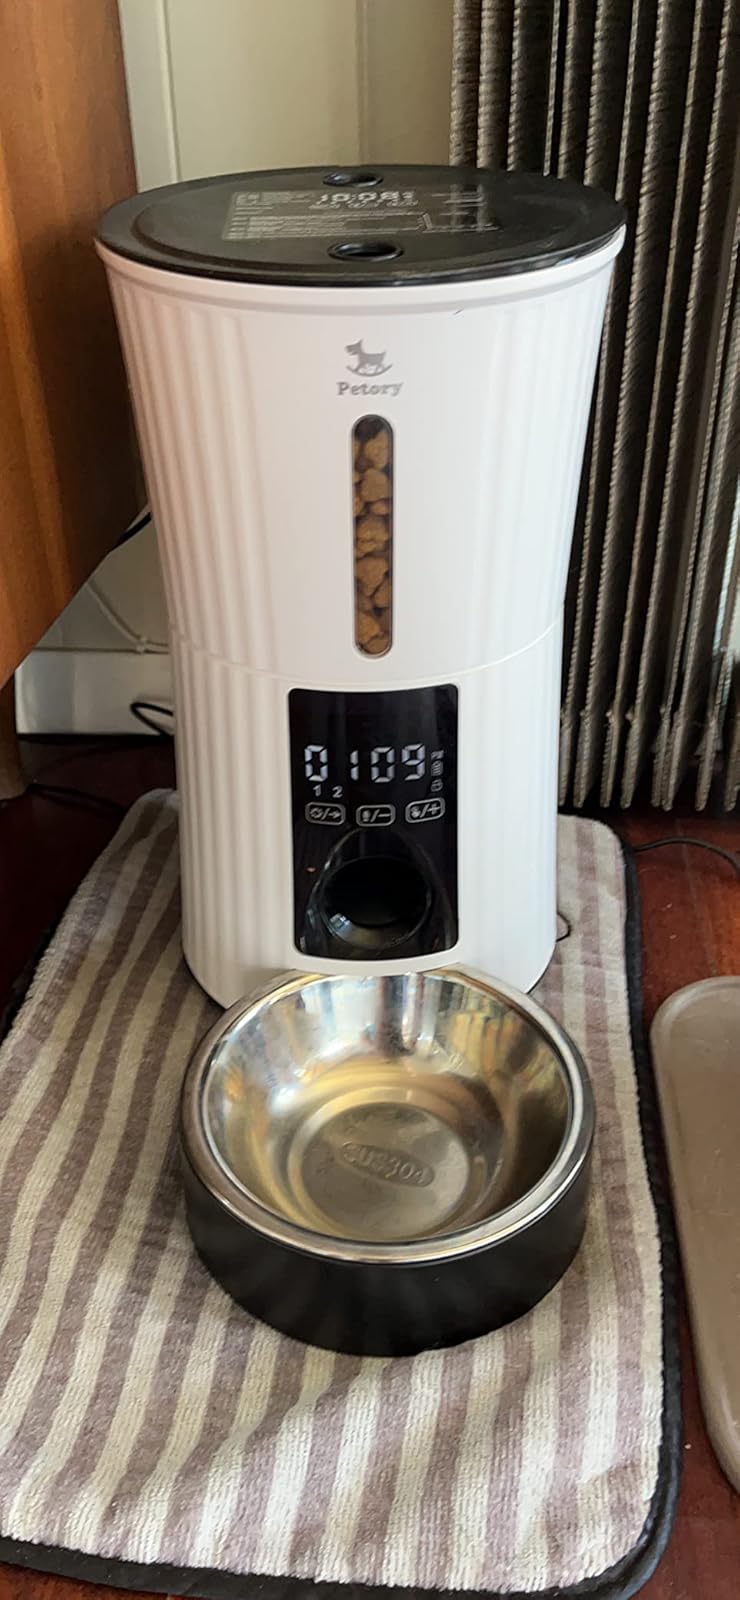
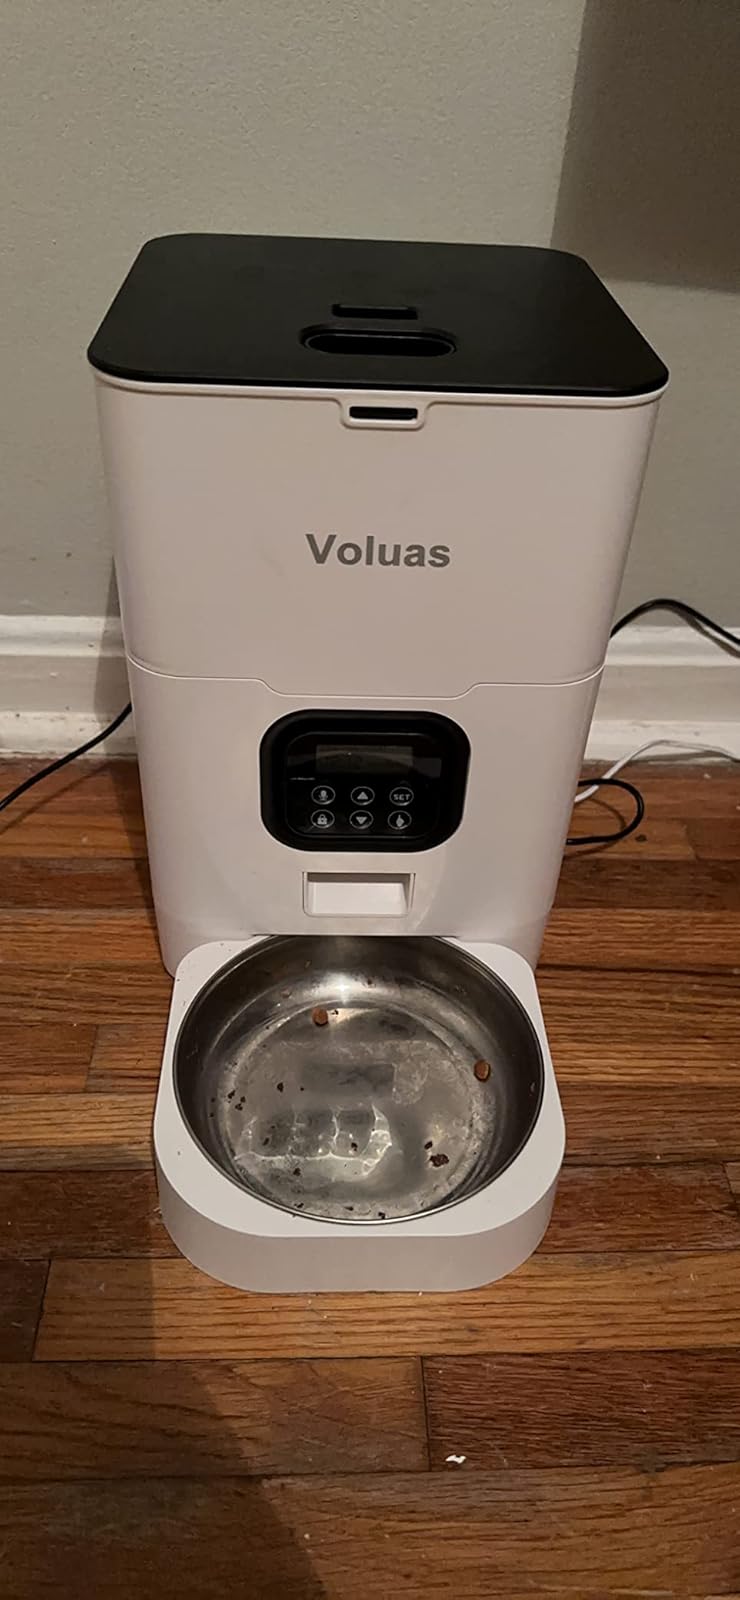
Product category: items_feeder
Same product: no